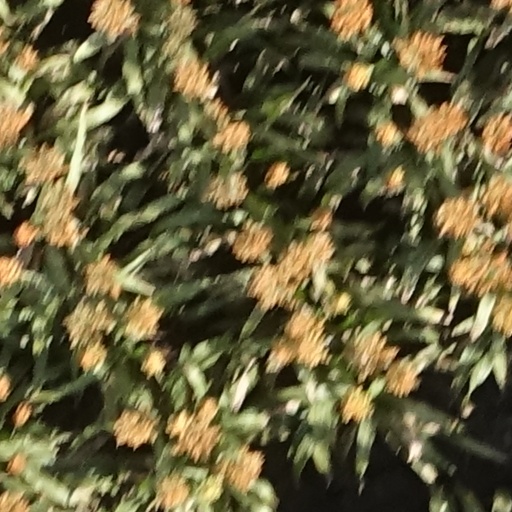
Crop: sorghum